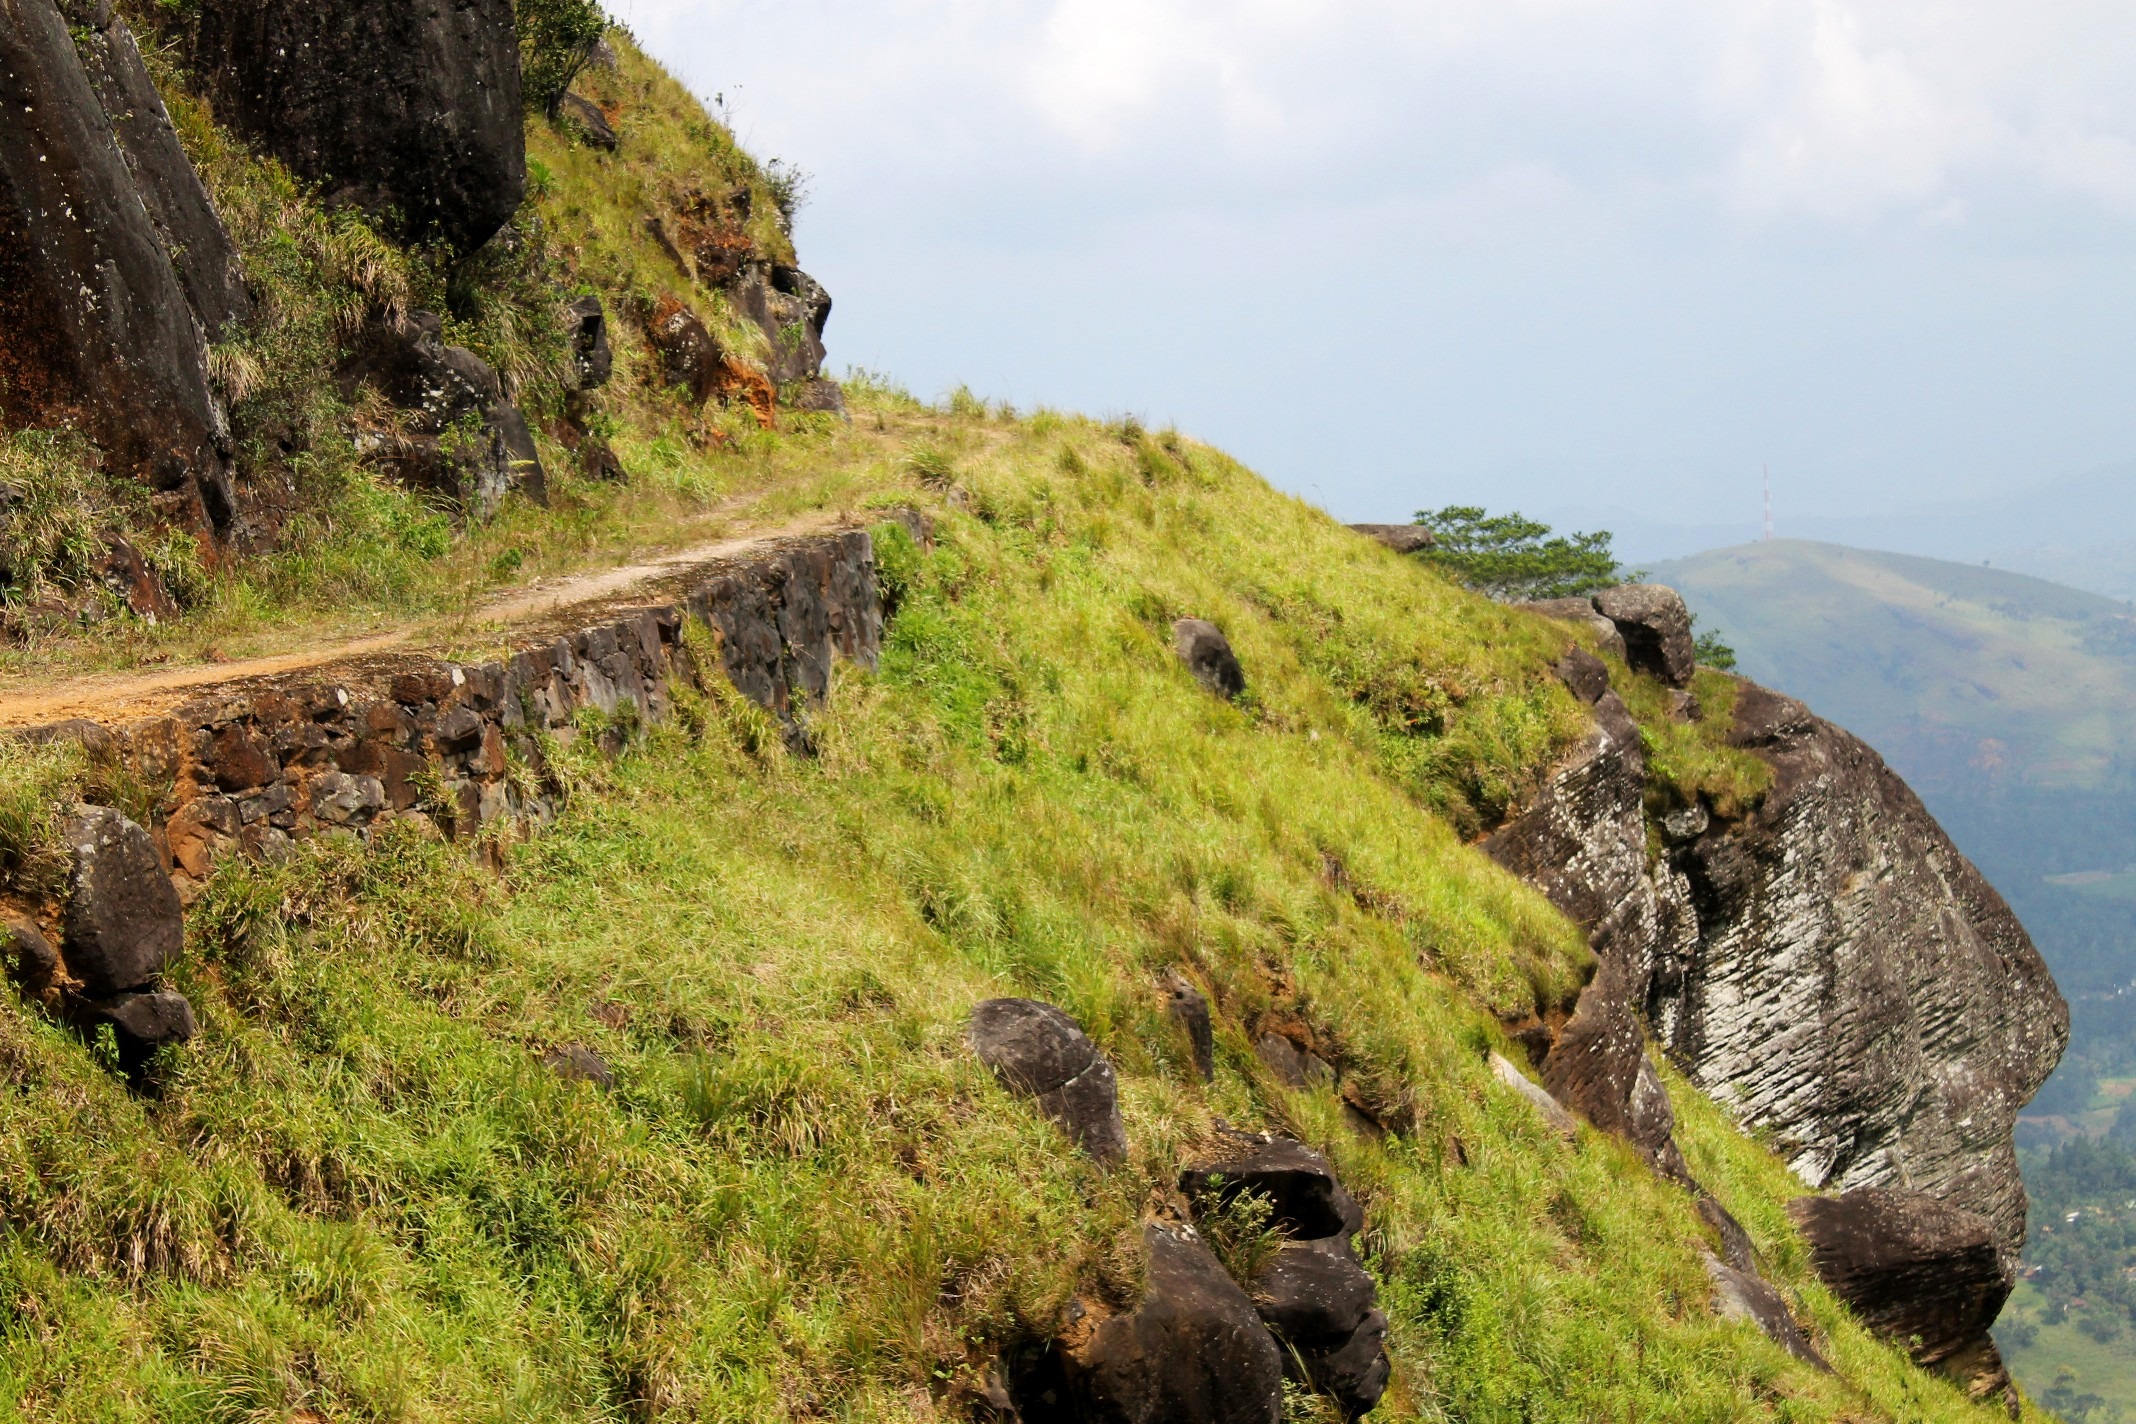
landscape, sea, coast, rock, walking, mountain, road, trail, hill, adventure, view, travel, cliff, scenery, bay, terrain, ridge, geology, plateau, cape, landform, geographical feature, geological phenomenon